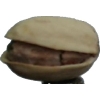
Label: pistachio